Alex Cameron (musician)

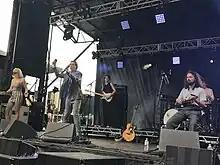
Alex Cameron performing at Pitchfork Music Festival in 2018

On 26 September 2018, Cameron and Molloy hosted a 24-hour telethon via Instagram, Twitter, and Facebook Live with the express goal to "save the music industry and pad our pantry out by selling 1000 records in 24 hours," which they succeeded in doing.